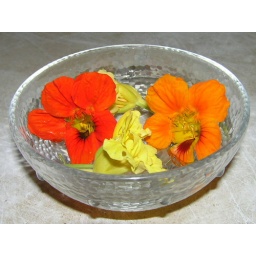
Four nasturtiums placed in bowl of water